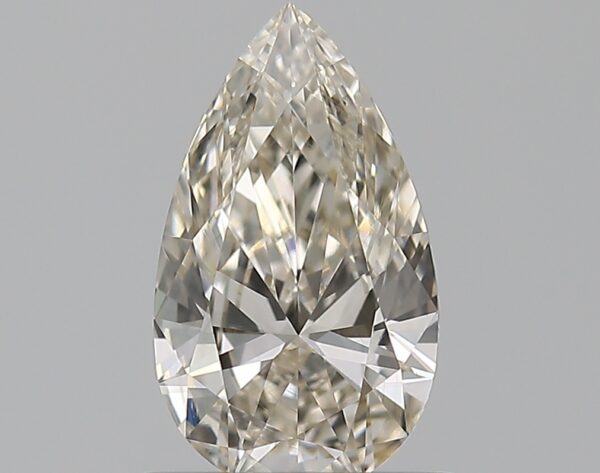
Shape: pear
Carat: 0.61
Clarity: VVS2
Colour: K
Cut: EX
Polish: EX
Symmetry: EX
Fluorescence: N
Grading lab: GIA
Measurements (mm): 8 x 4.67 x 2.72